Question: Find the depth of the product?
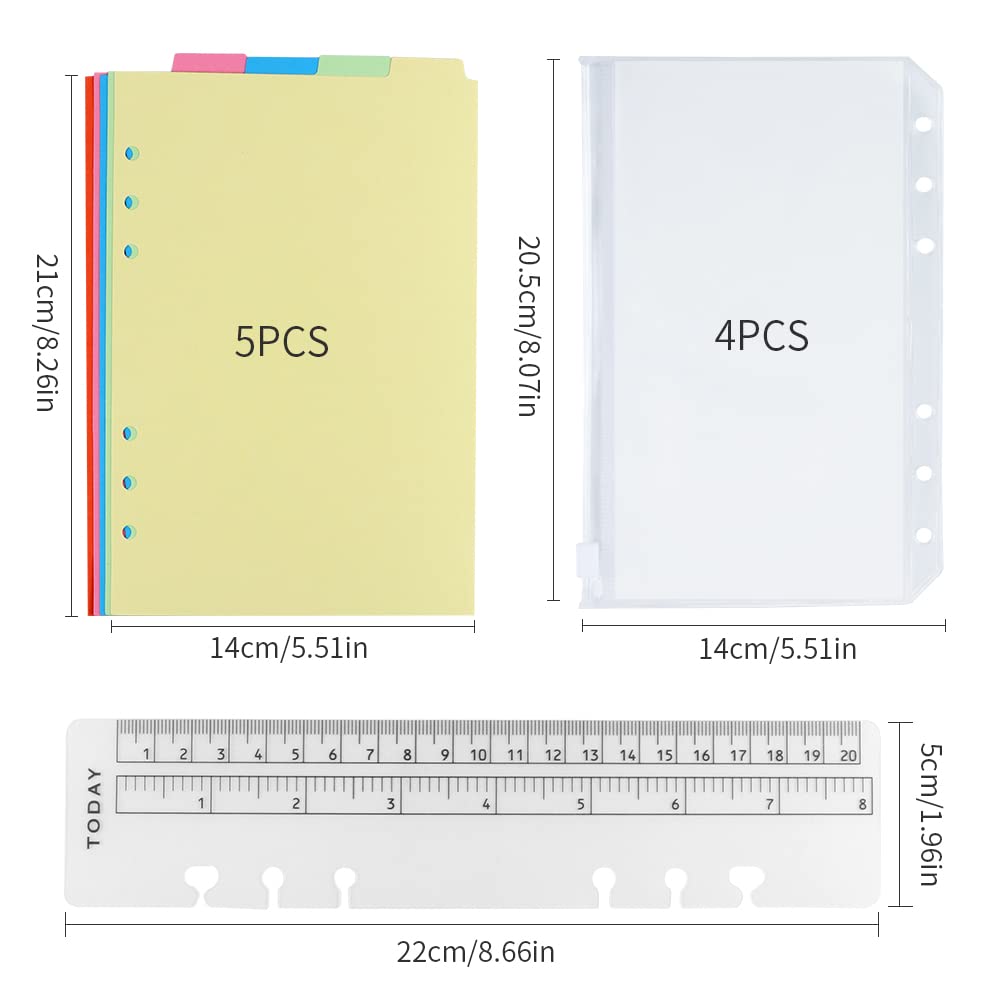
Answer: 22.0 centimetre